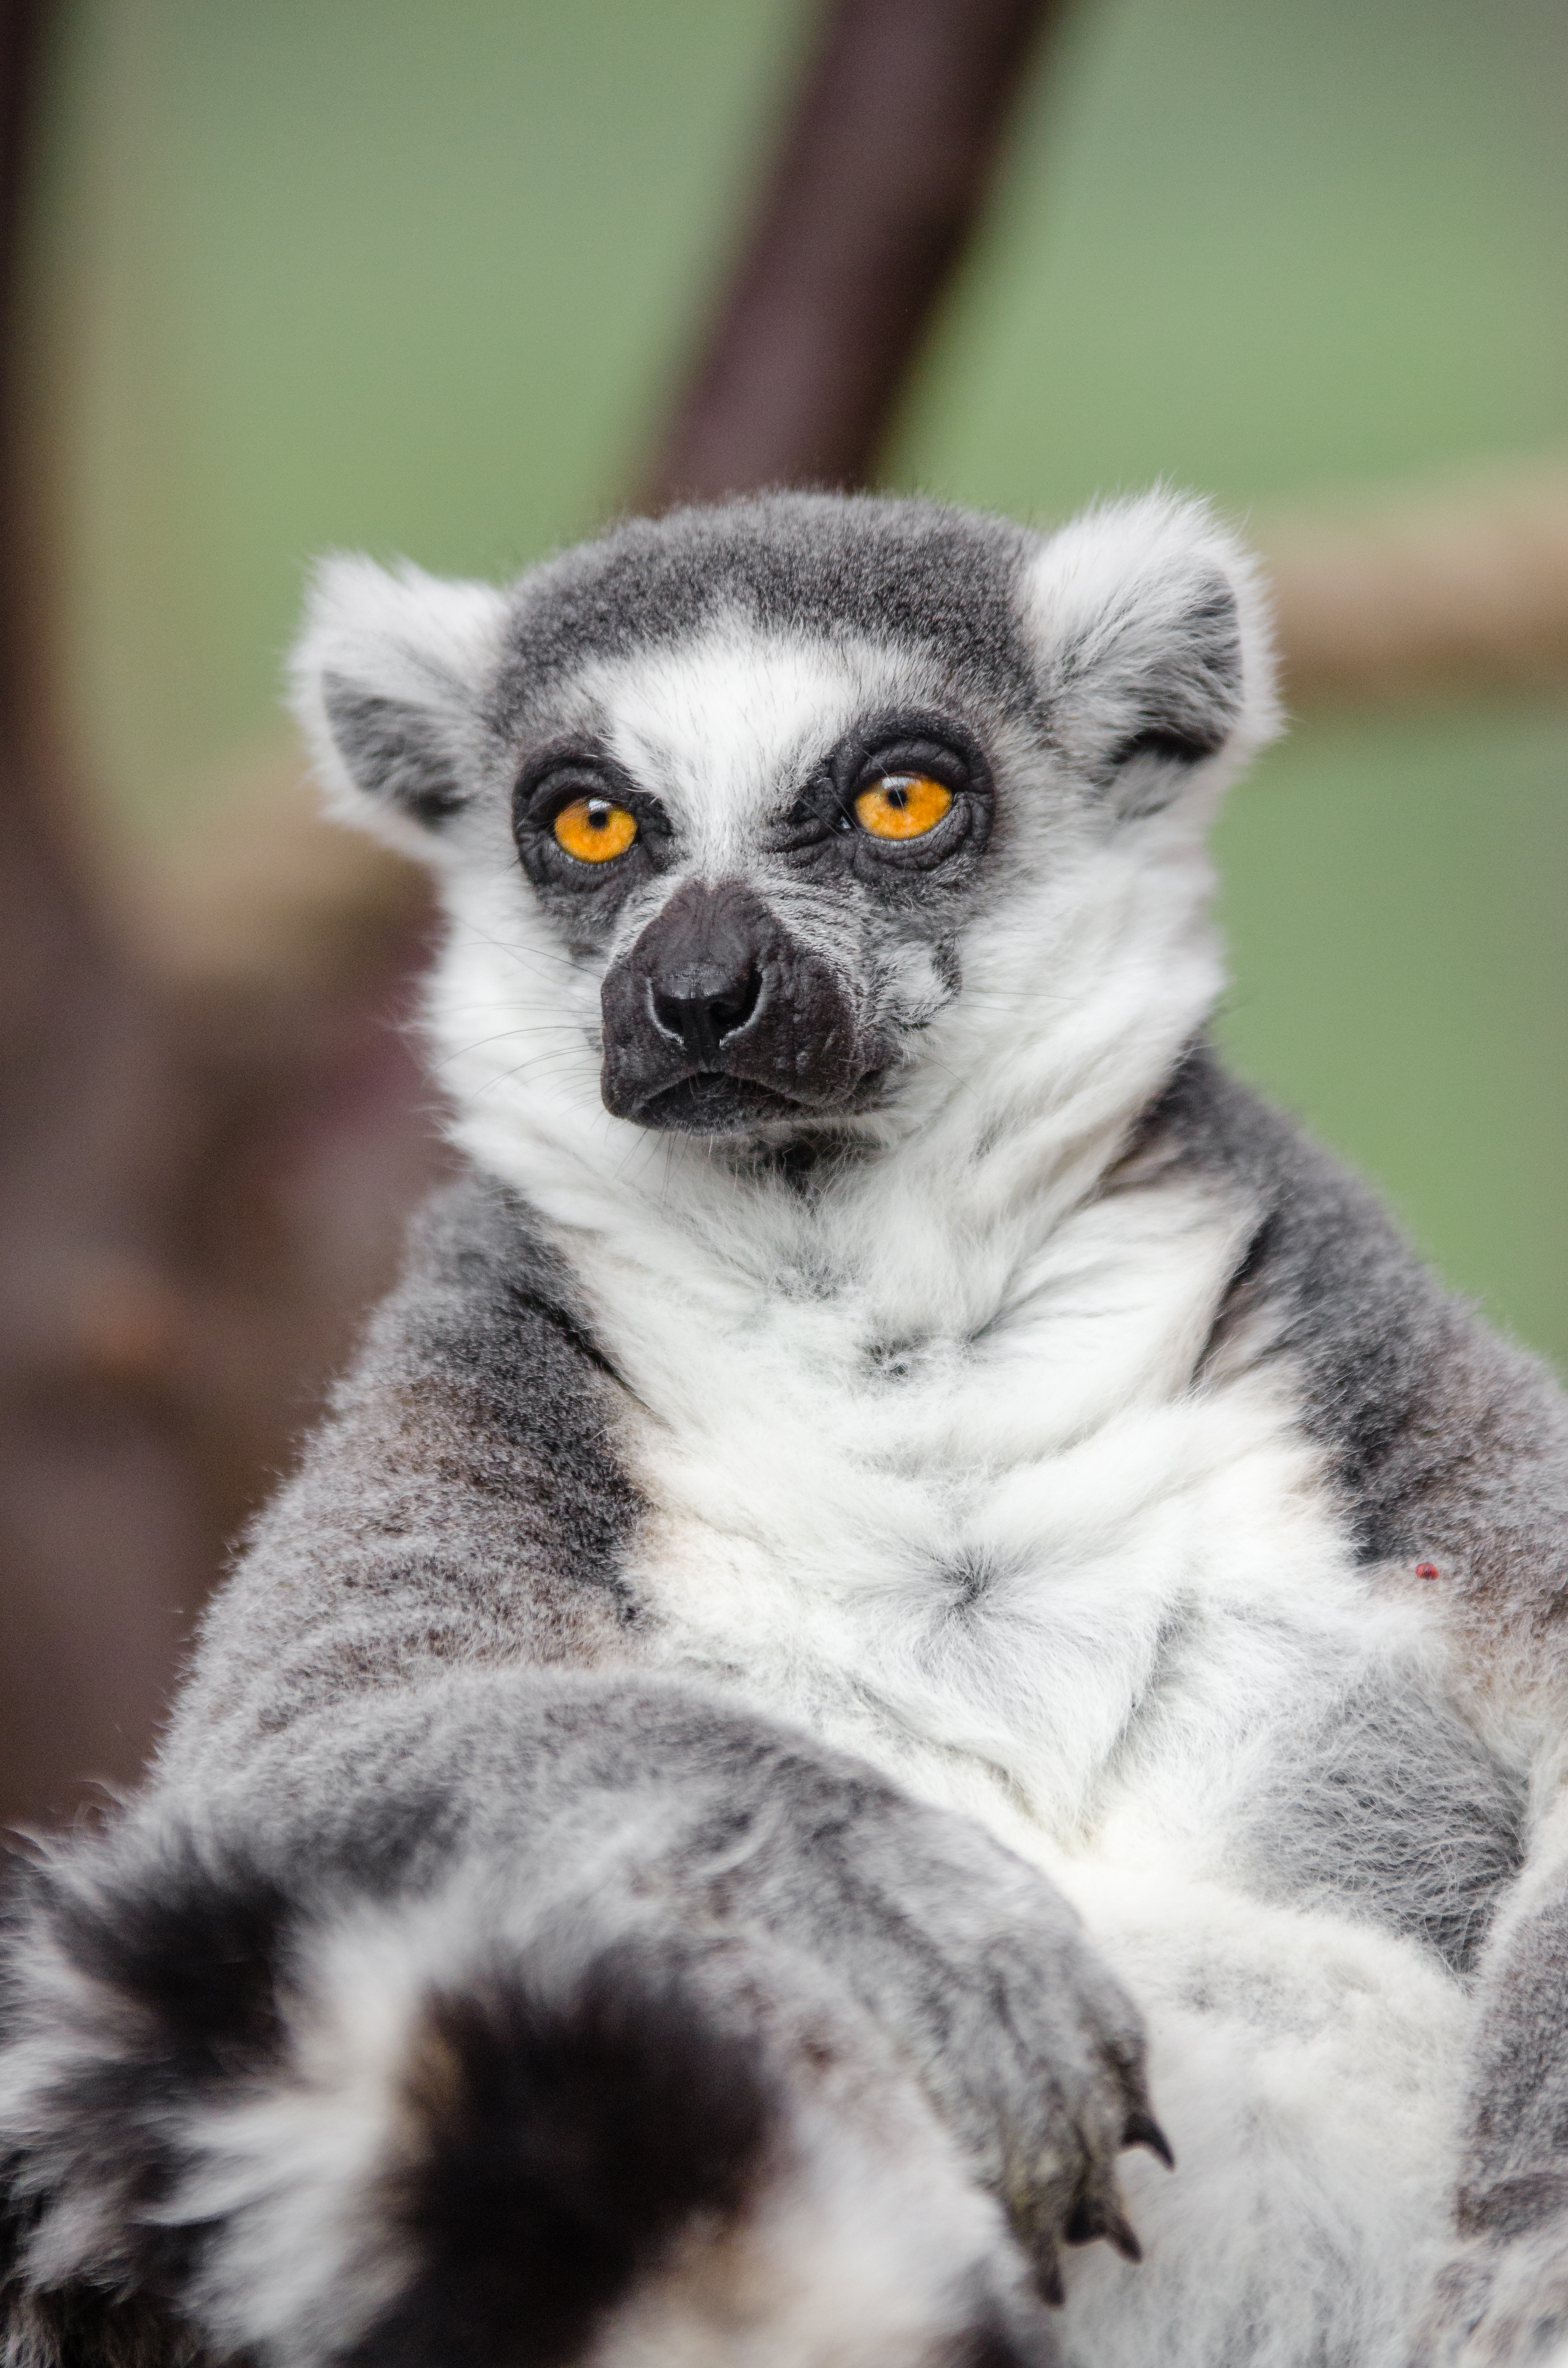
animal, wildlife, zoo, mammal, fauna, primate, close up, madagascar, vertebrate, lemur